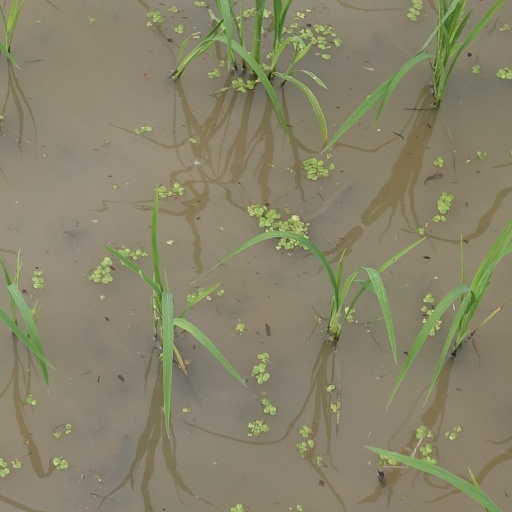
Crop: rice